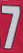
Number: 7